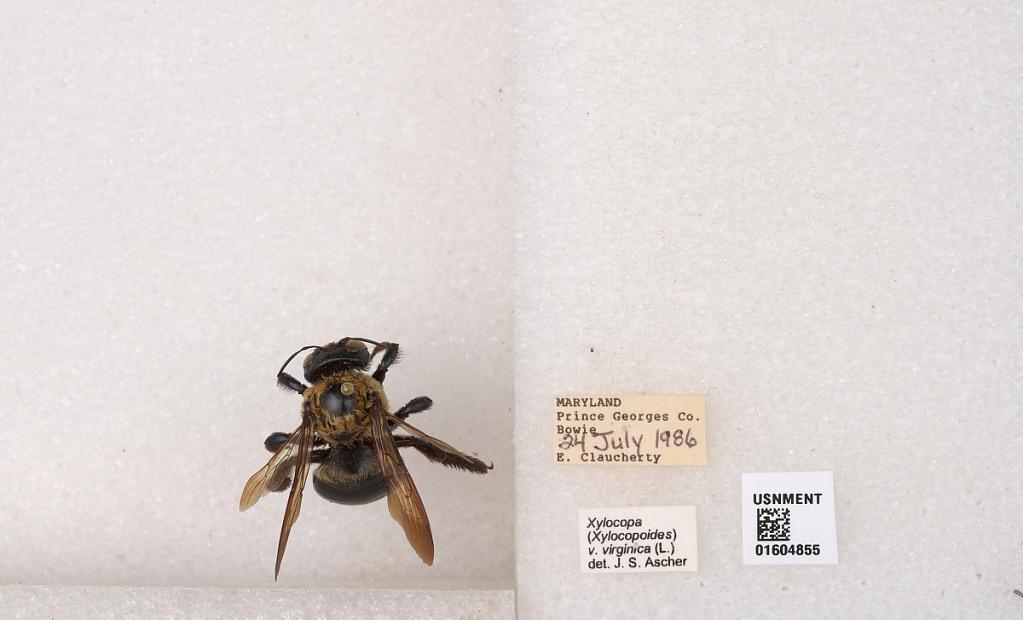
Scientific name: Xylocopa (Xylocopoides) virginica virginica (Linnaeus)
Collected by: E. Claucherty
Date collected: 1986-7-24
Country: United States
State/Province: Maryland
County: Prince George's
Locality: Bowie
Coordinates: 38.9428, -76.7303
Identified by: Ascher, J. S.